Tatra T6A5

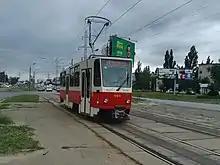
A Tatra T6A5 in Kyiv in 2019

More than half of the 296 trams, namely 150 copies, were between 1995 and 1997 to the Prague City Transport Authority (DPP) delivered. The vehicles were already conceptually and technically outdated when they were commissioned. Between April 2016 and June 2019, 40 ex-Prague T6A5/III trams were delivered to Sofia, Bulgaria, where they underwent an upgrade to their visual and acoustic information systems. Some of them also underwent major refurbishment. Trams retired from Prague were also sent to Kharkiv, Kyiv and Kamianske in Ukraine.